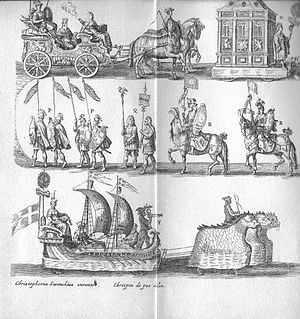
Det store bilager
Udsnit af et stik, som viser optogene på Amagertorv under Det store bilager.
Det store bilager er betegnelsen på brylluppet mellem Christian 4.s søn, den udvalgte prins Christian og Magdalena Sibylla af Sachsen, som giftede sig i København 5. oktober 1634 - efter den julianske kalender, som stadig blev brugt i Danmark på dette tidspunkt. Ved samme lejlighed blev også kongens næstældste datter Sophie Elisabeth af Slesvig-Holsten gift med Christian von Pentz Sophie Elisabeth var datter af Christian 4. og hans venstrehåndskone Kirsten Munk. Festlighederne var også en fejring af Freden i Lübeck.